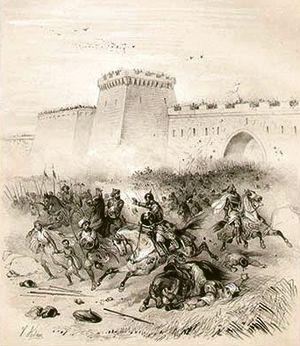
Cette page concerne l'année 871 du calendrier julien.